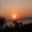
Label: sea